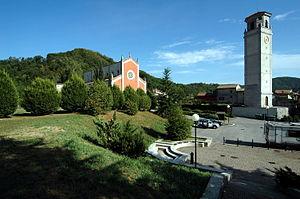
San Pietro al Natisone est une commune de la province d'Udine dans la région Frioul-Vénétie Julienne en Italie. Cette petite ville de 2.000 habitants se trouve à l'entrée de la vallée du Natisone.